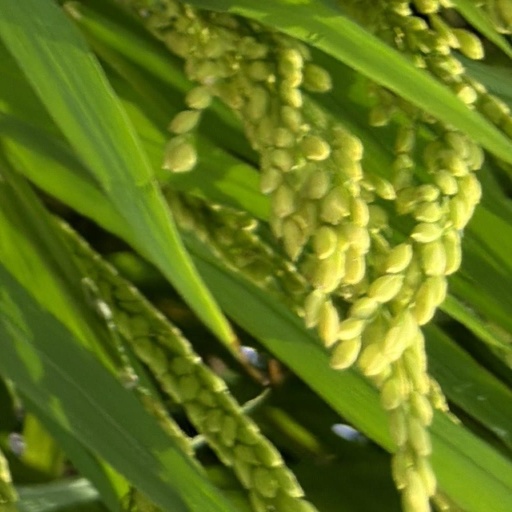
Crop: rice